Pearl Studio

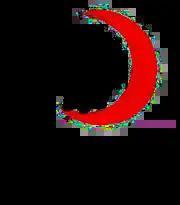
Oriental DreamWorks logo.

On February 17, 2012, DreamWorks Animation announced a joint venture with China Media Capital, Shanghai Media Group and Shanghai Alliance Investment to build a Shanghai based family entertainment company named Shanghai Oriental DreamWorks Film & Television Technology Co., Ltd. or Oriental DreamWorks for short. The new venture was expected to develop and produce original Chinese animated and live-action content for distribution within China and worldwide. The company also produces live entertainment content, theme parks, games and consumer products. Oriental DreamWorks, owned 45% by DWA and 55% by the Chinese partners, launched on August 6, 2012, with cash and intellectual capital worth $350 million. To produce animated films, 37 Entertainment, a Chinese animation studio with 175 employees, which had already worked on some of DWA's television productions, has been acquired.